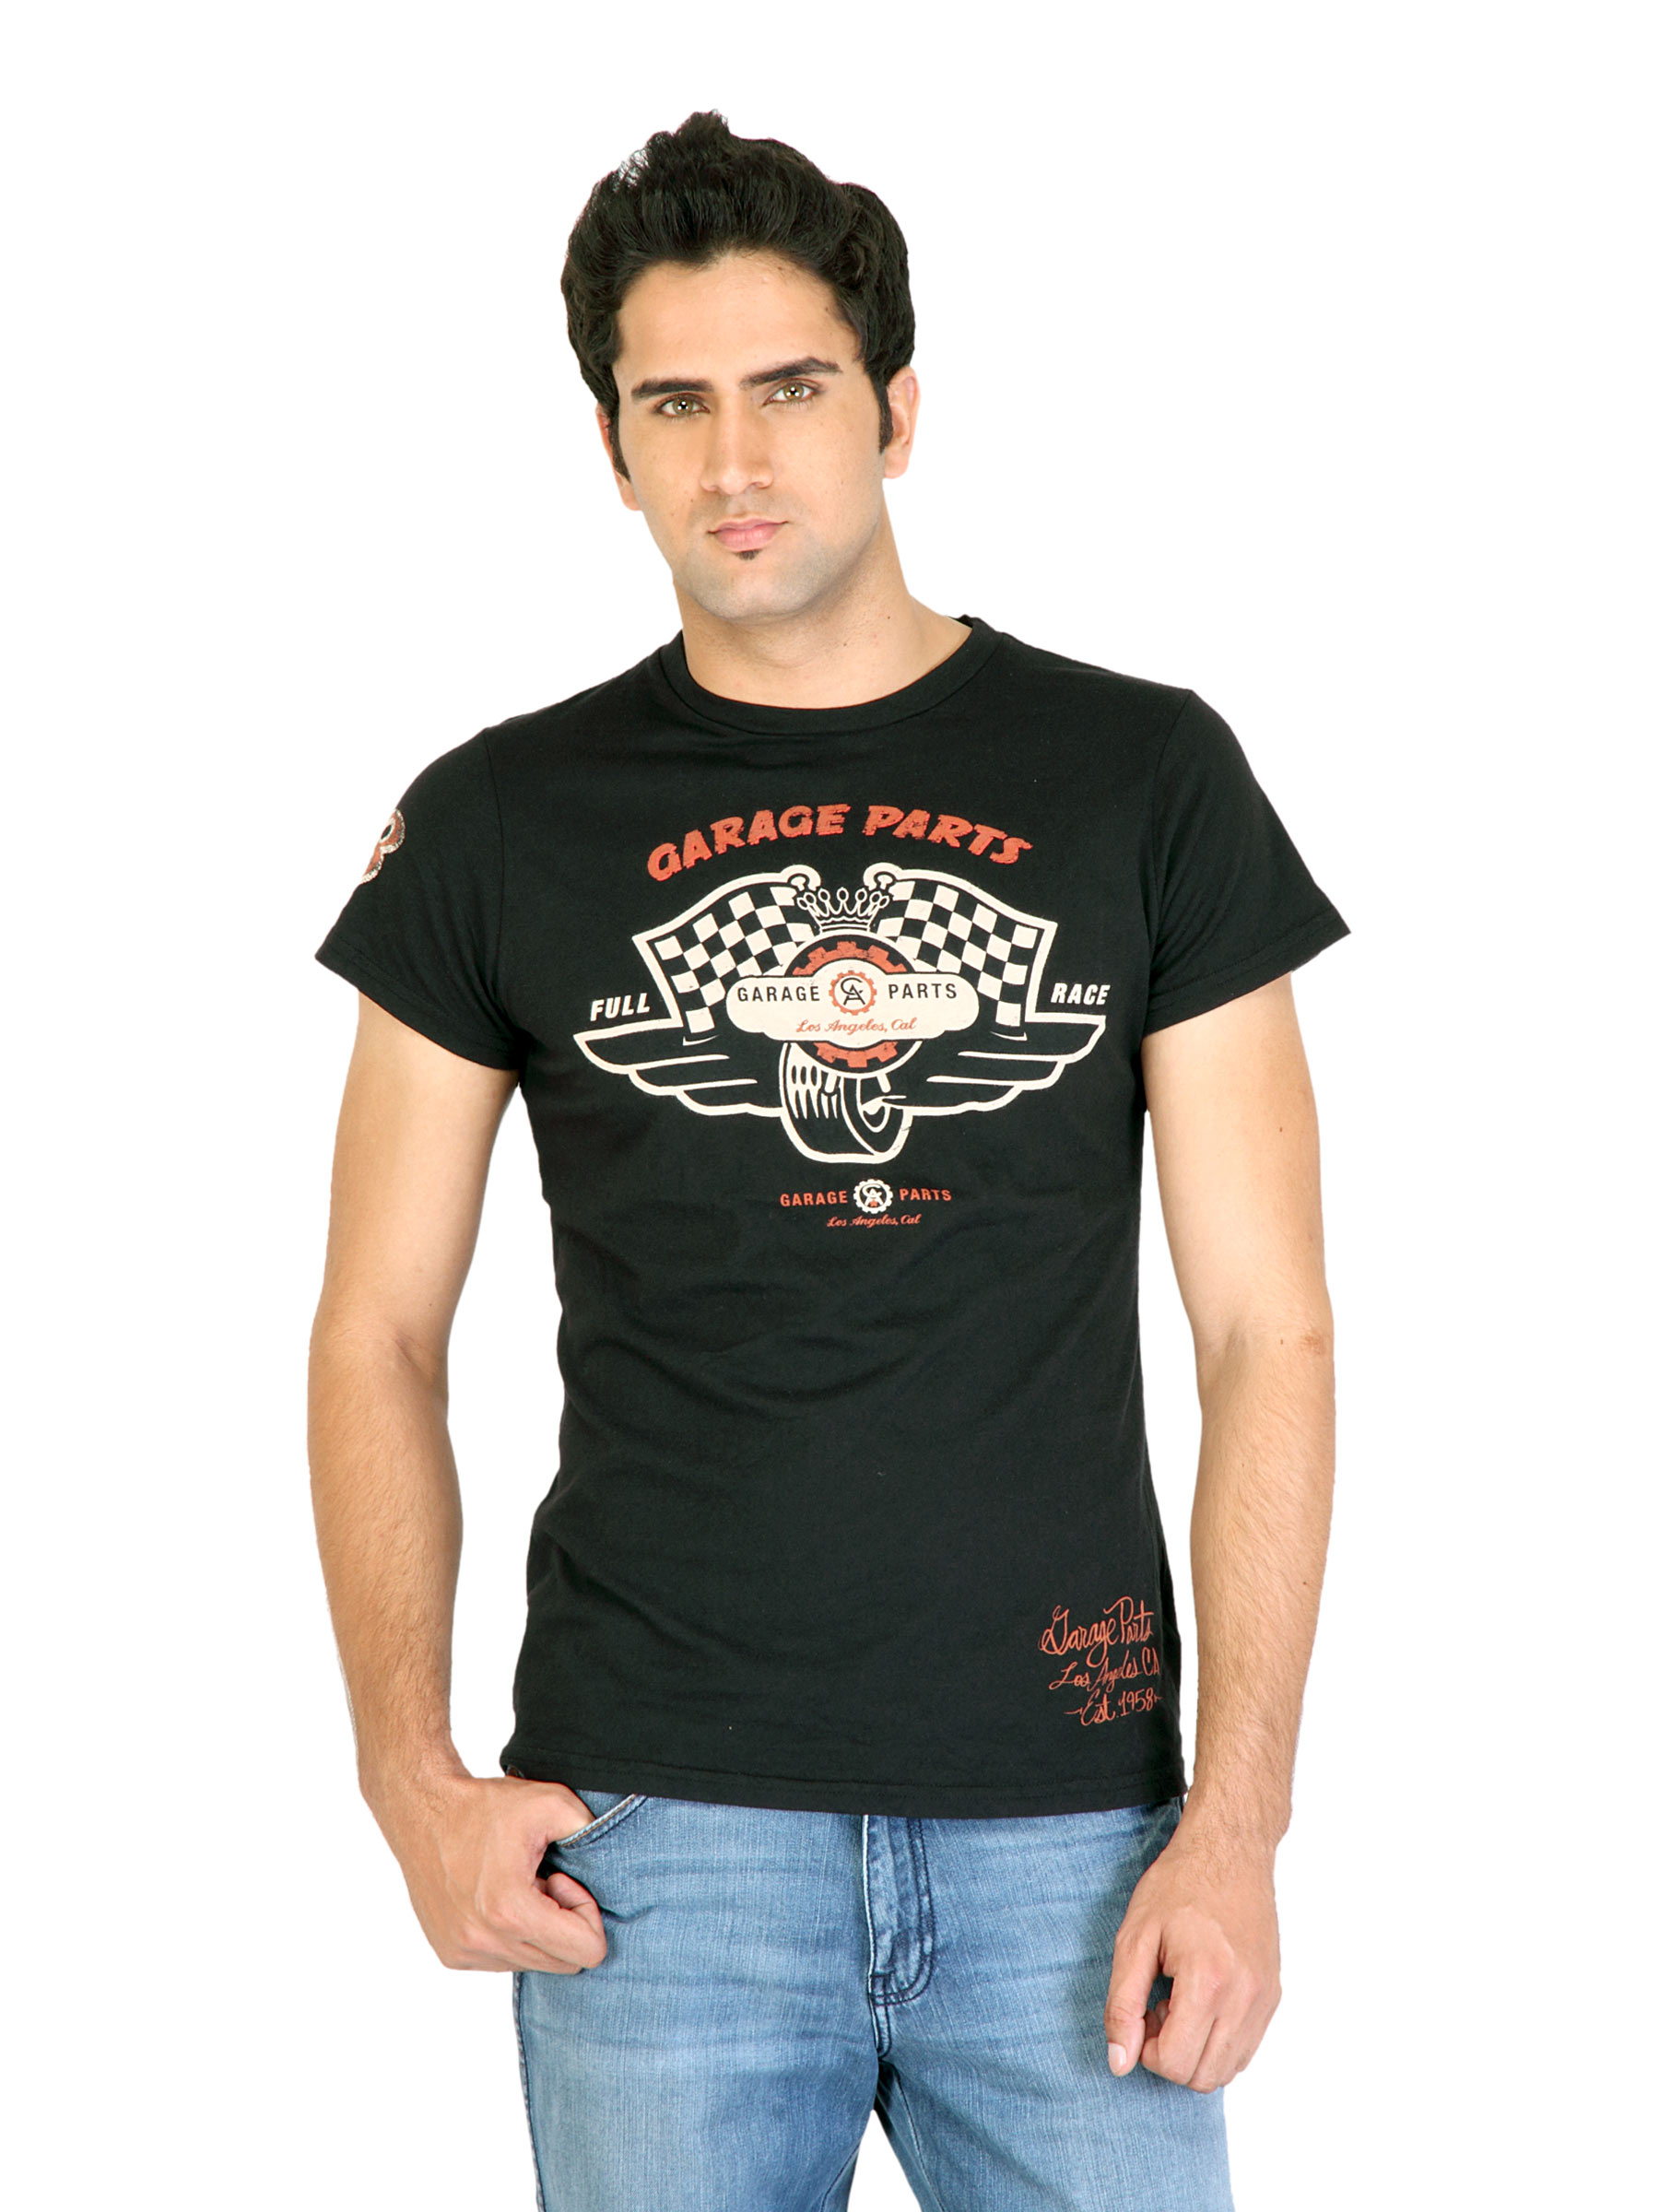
Ed Hardy Men Printed Black Tshirts
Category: Apparel / Topwear / Tshirts
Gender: Men
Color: Black
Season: Fall 2011
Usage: Casual